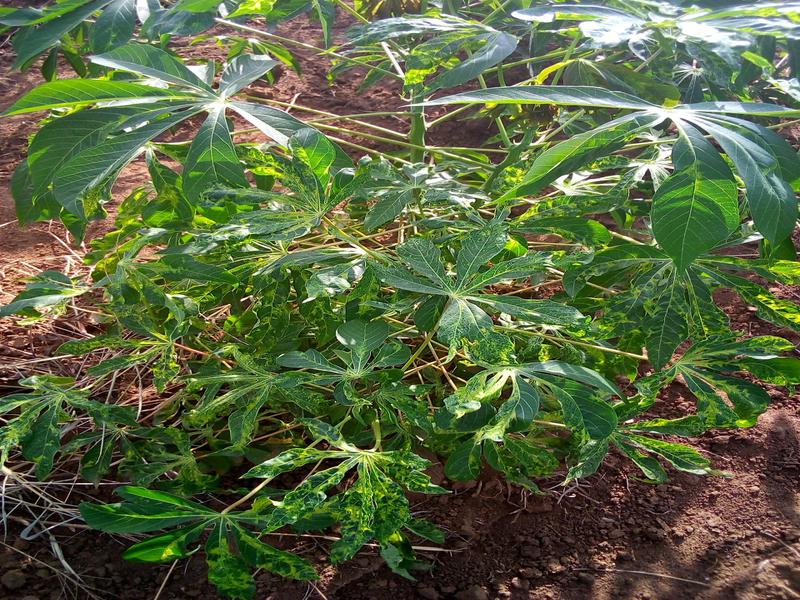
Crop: cassava
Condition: mosaic_disease